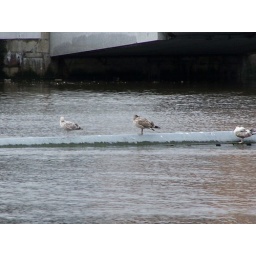
birds in the river